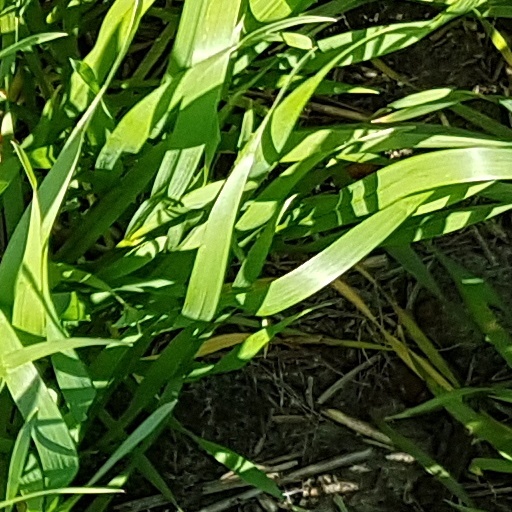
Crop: wheat